Indore

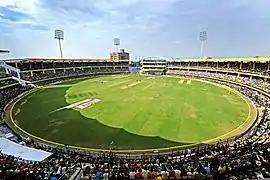
Holkar Cricket Stadium, Indore

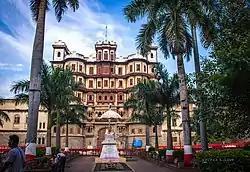
Rajwada palace

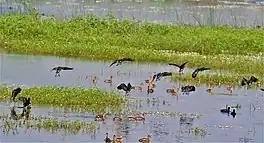
Birds at Sirpur wetland

The Daly College, founded in 1870 by General Henry Daly, is one of the oldest co-educational boarding school in the world, which was established to educate the rulers of the Central Indian princely states of the 'Marathas' and Rajputs'.